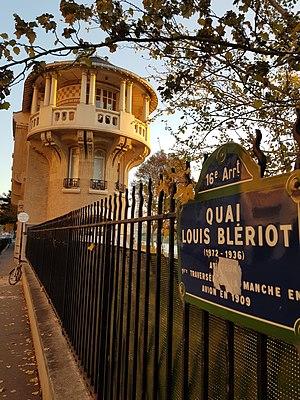
N° 17-21, quai Louis-Blériot, Paris 16e.
Le quai Louis-Blériot est un quai situé le long de la Seine, à Paris, dans le 16ᵉ arrondissement.